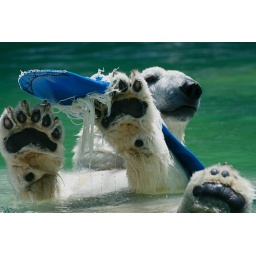
white polar bear playing in his giant bath :)